Town-class cruiser (1936)

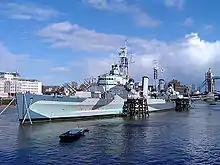
moored by Tower Bridge

The "Edinburgh" class were longer at compared to , initially to allow an increase in the main armament from twelve guns in four triple turrets as in the two previous sub-classes, to sixteen 6-inch guns in four quadruple turrets. The idea was soon shelved however due to the difficulties in actually manufacturing an effective quadruple 6inch turret and so the class reverted to the original main armament design, although improved through a "long trunk" Mk XXIII turret design, which reduced the crew requirements and increased the speed of the ammunition hoists. Four extra "High Angle Low Angle" guns and eight extra 2-pounder (40 mm) guns and further armour protection were added instead. Additional ships using the design of "Belfast" were considered by the Admiralty in 1940 but were eventually rejected.